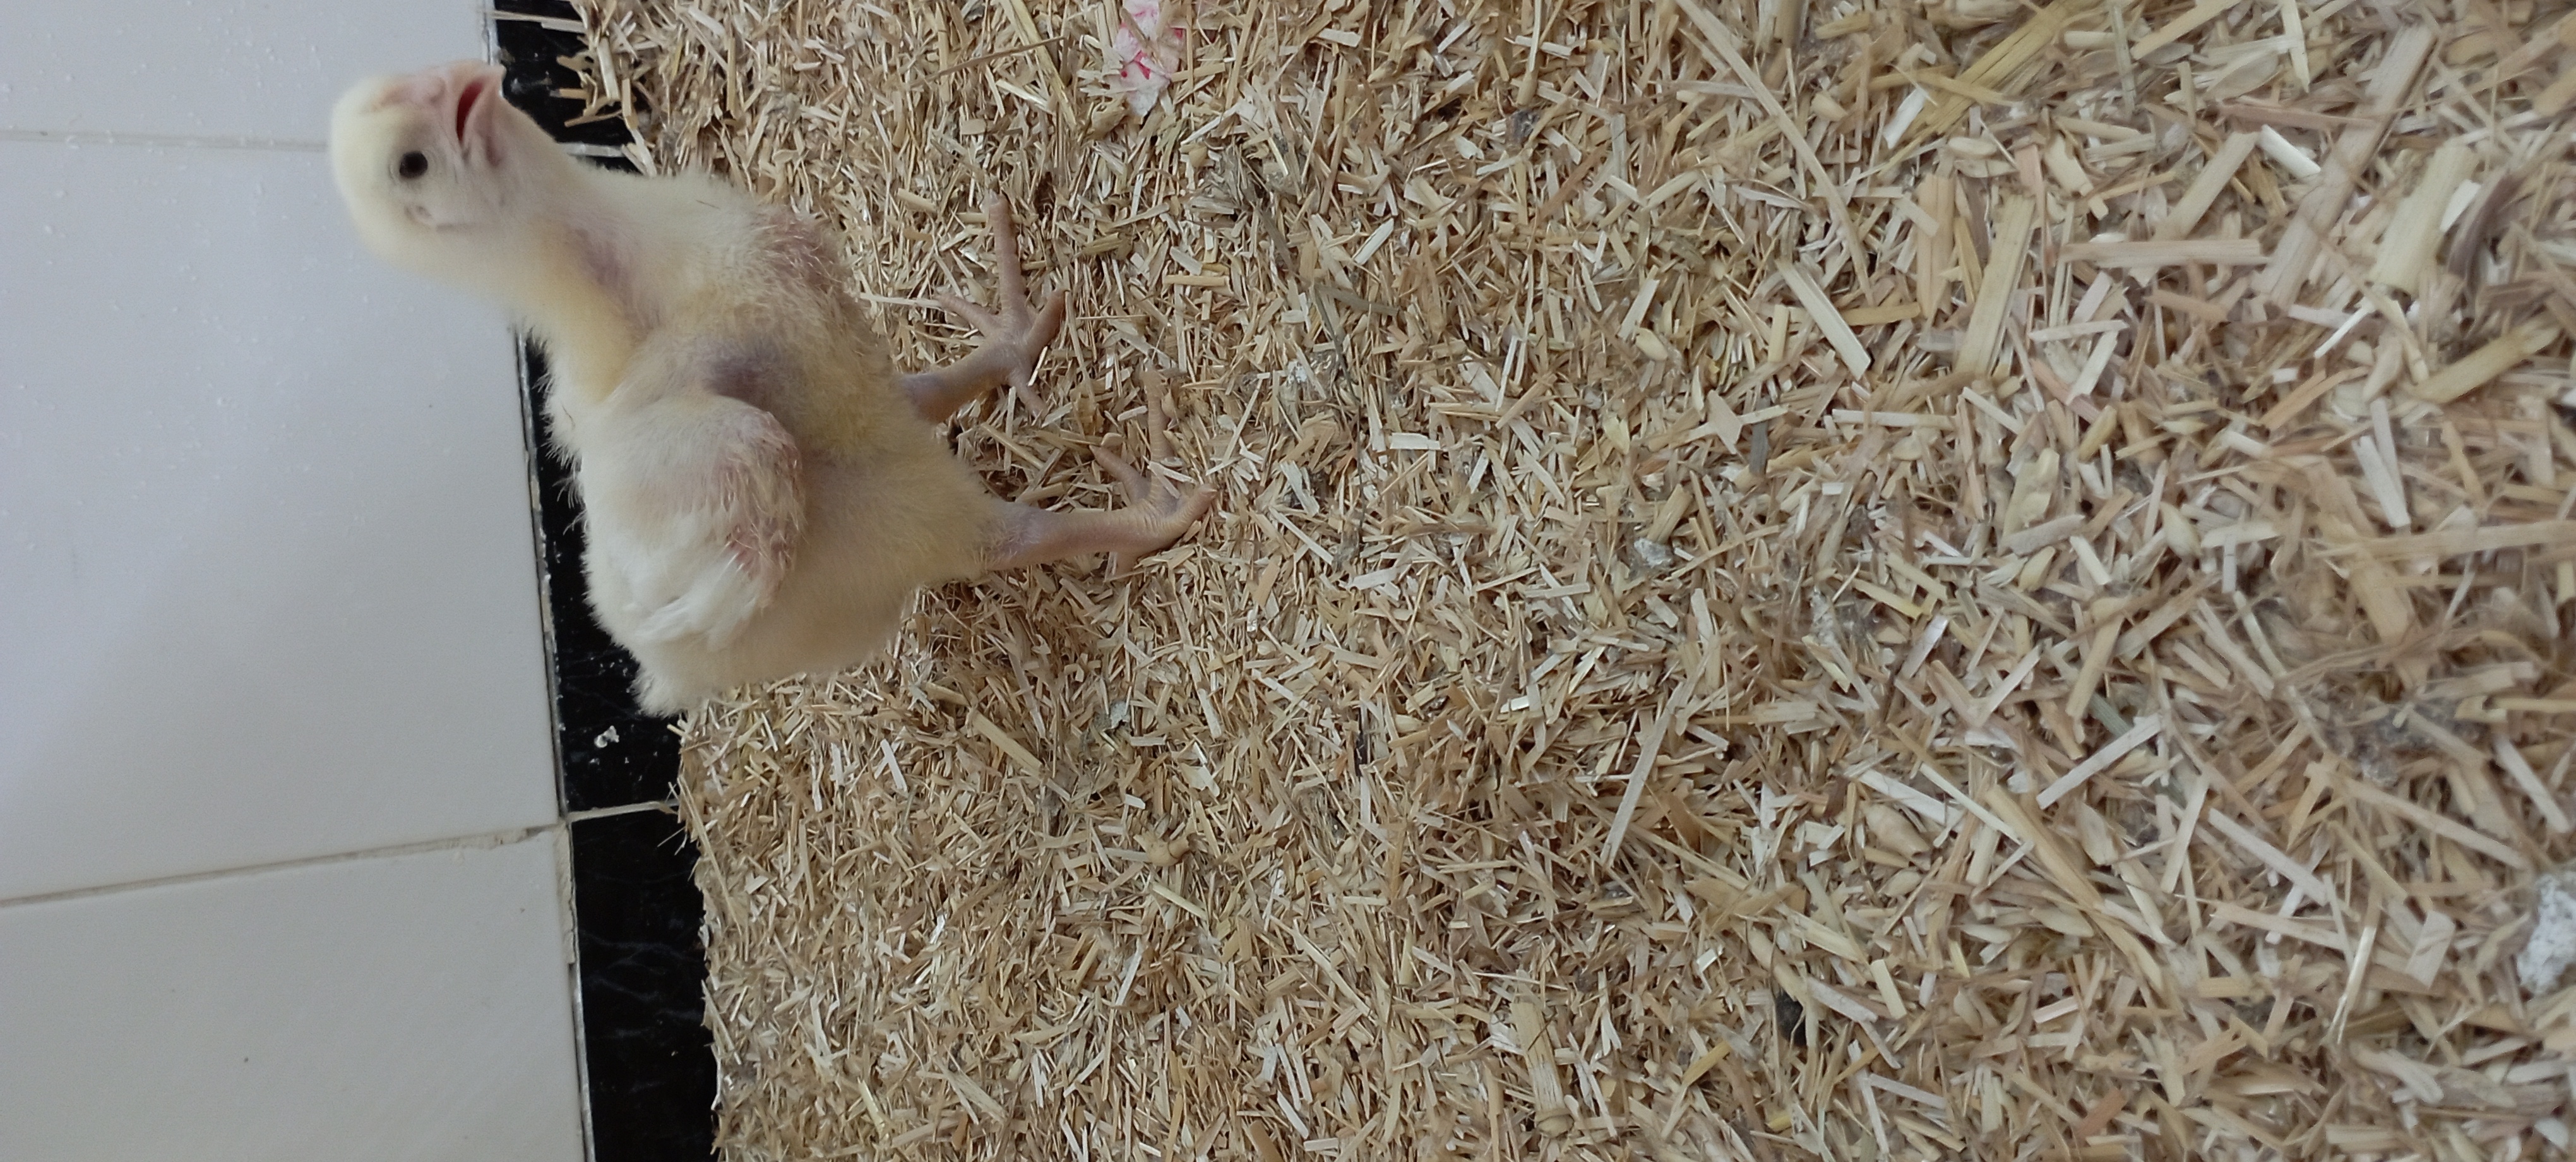
Weight: 407 g